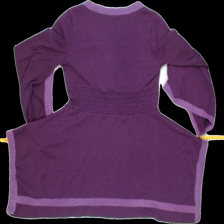
View: back
Type: Top
Category: Ladies
Brand: Not Applicable
Colors: Purple
Material: 100% polyester
Pattern: Plain
Cut: V-collar
Size: M
Trend: No trend
Stains: No
Damage: 0
Price range: <50
Recommended usage: Export